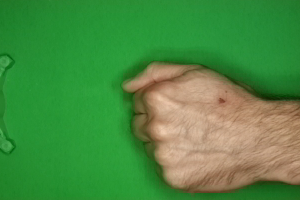
Label: rock